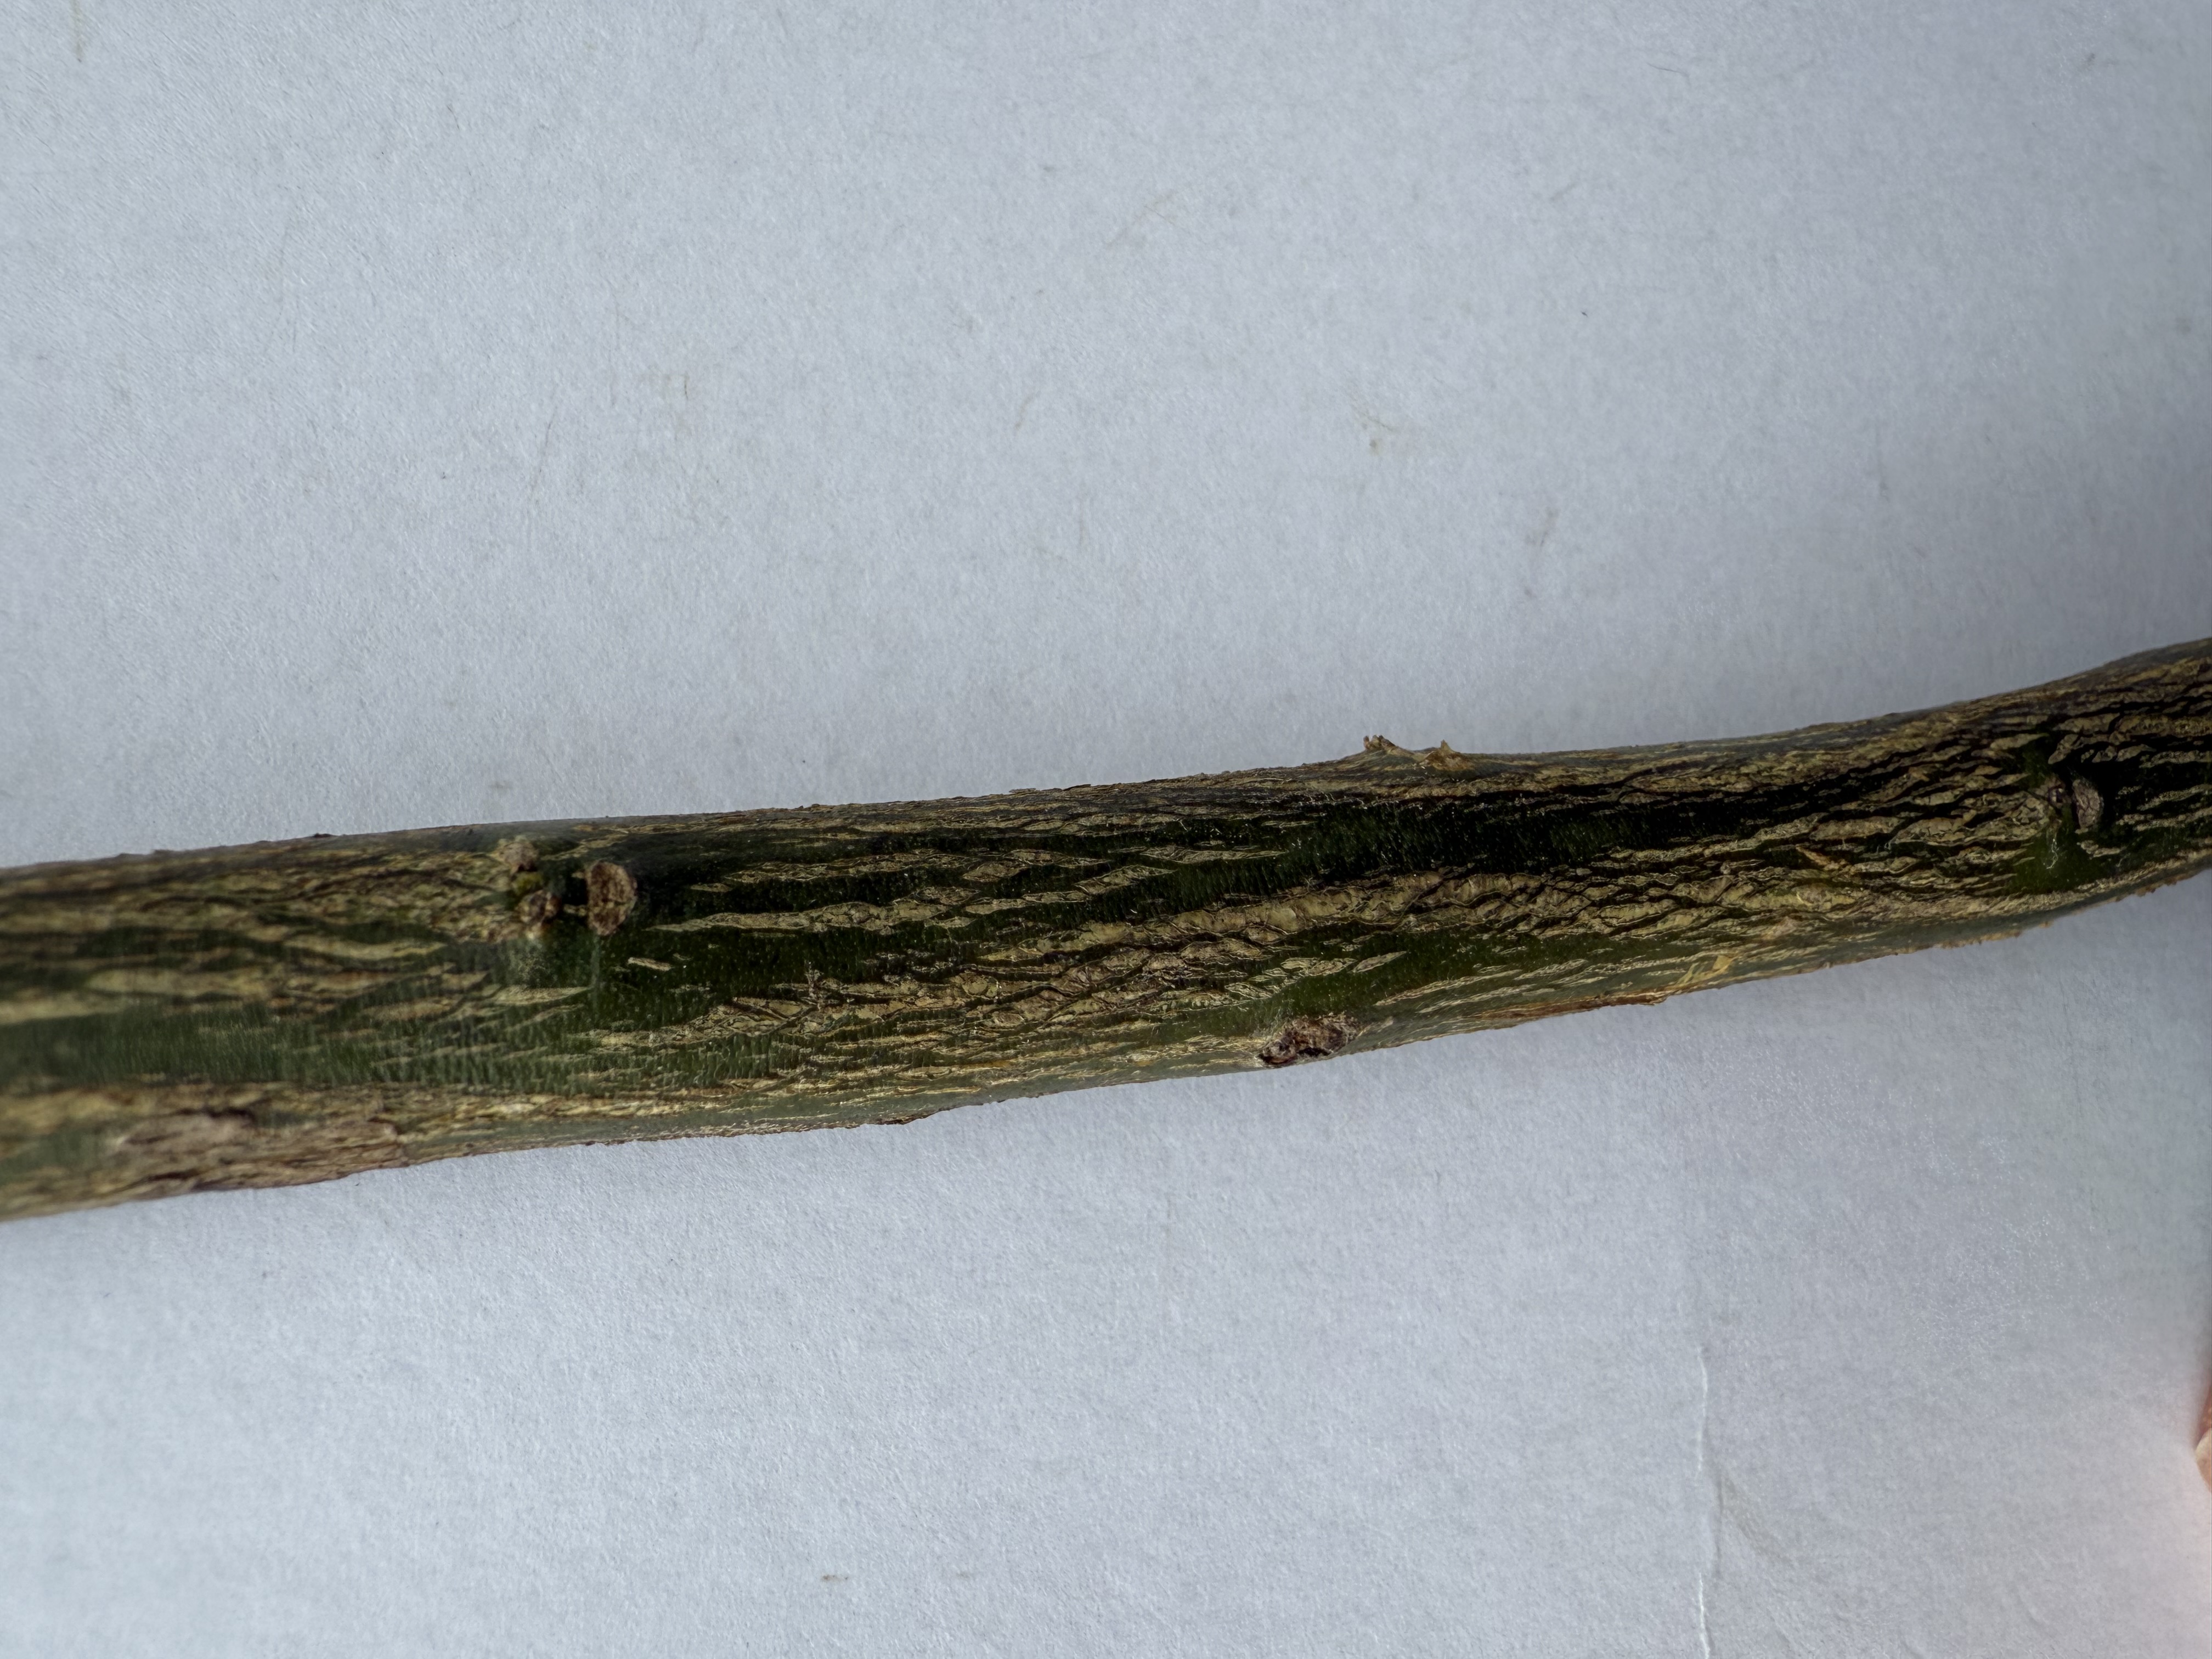
Variety: Kumquat